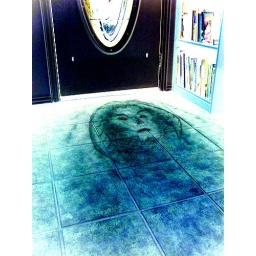
Anton's door casts an interesting shadow. This does explain why the wall in his office bleeds.